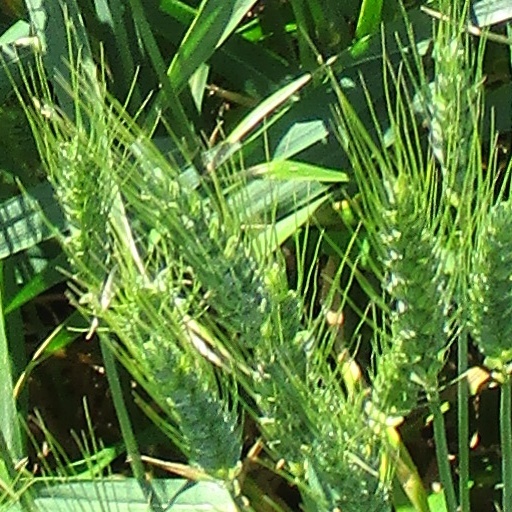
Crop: wheat